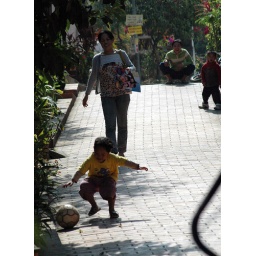
A boy chases a ball down the street in Luang Prabang, Laos.